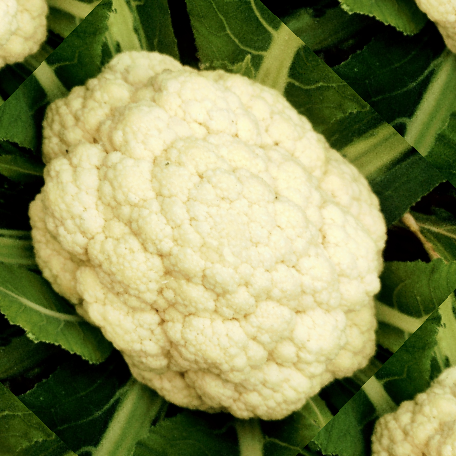
Label: Disease Free